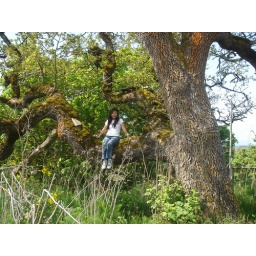
Where the tree house was in the movie.